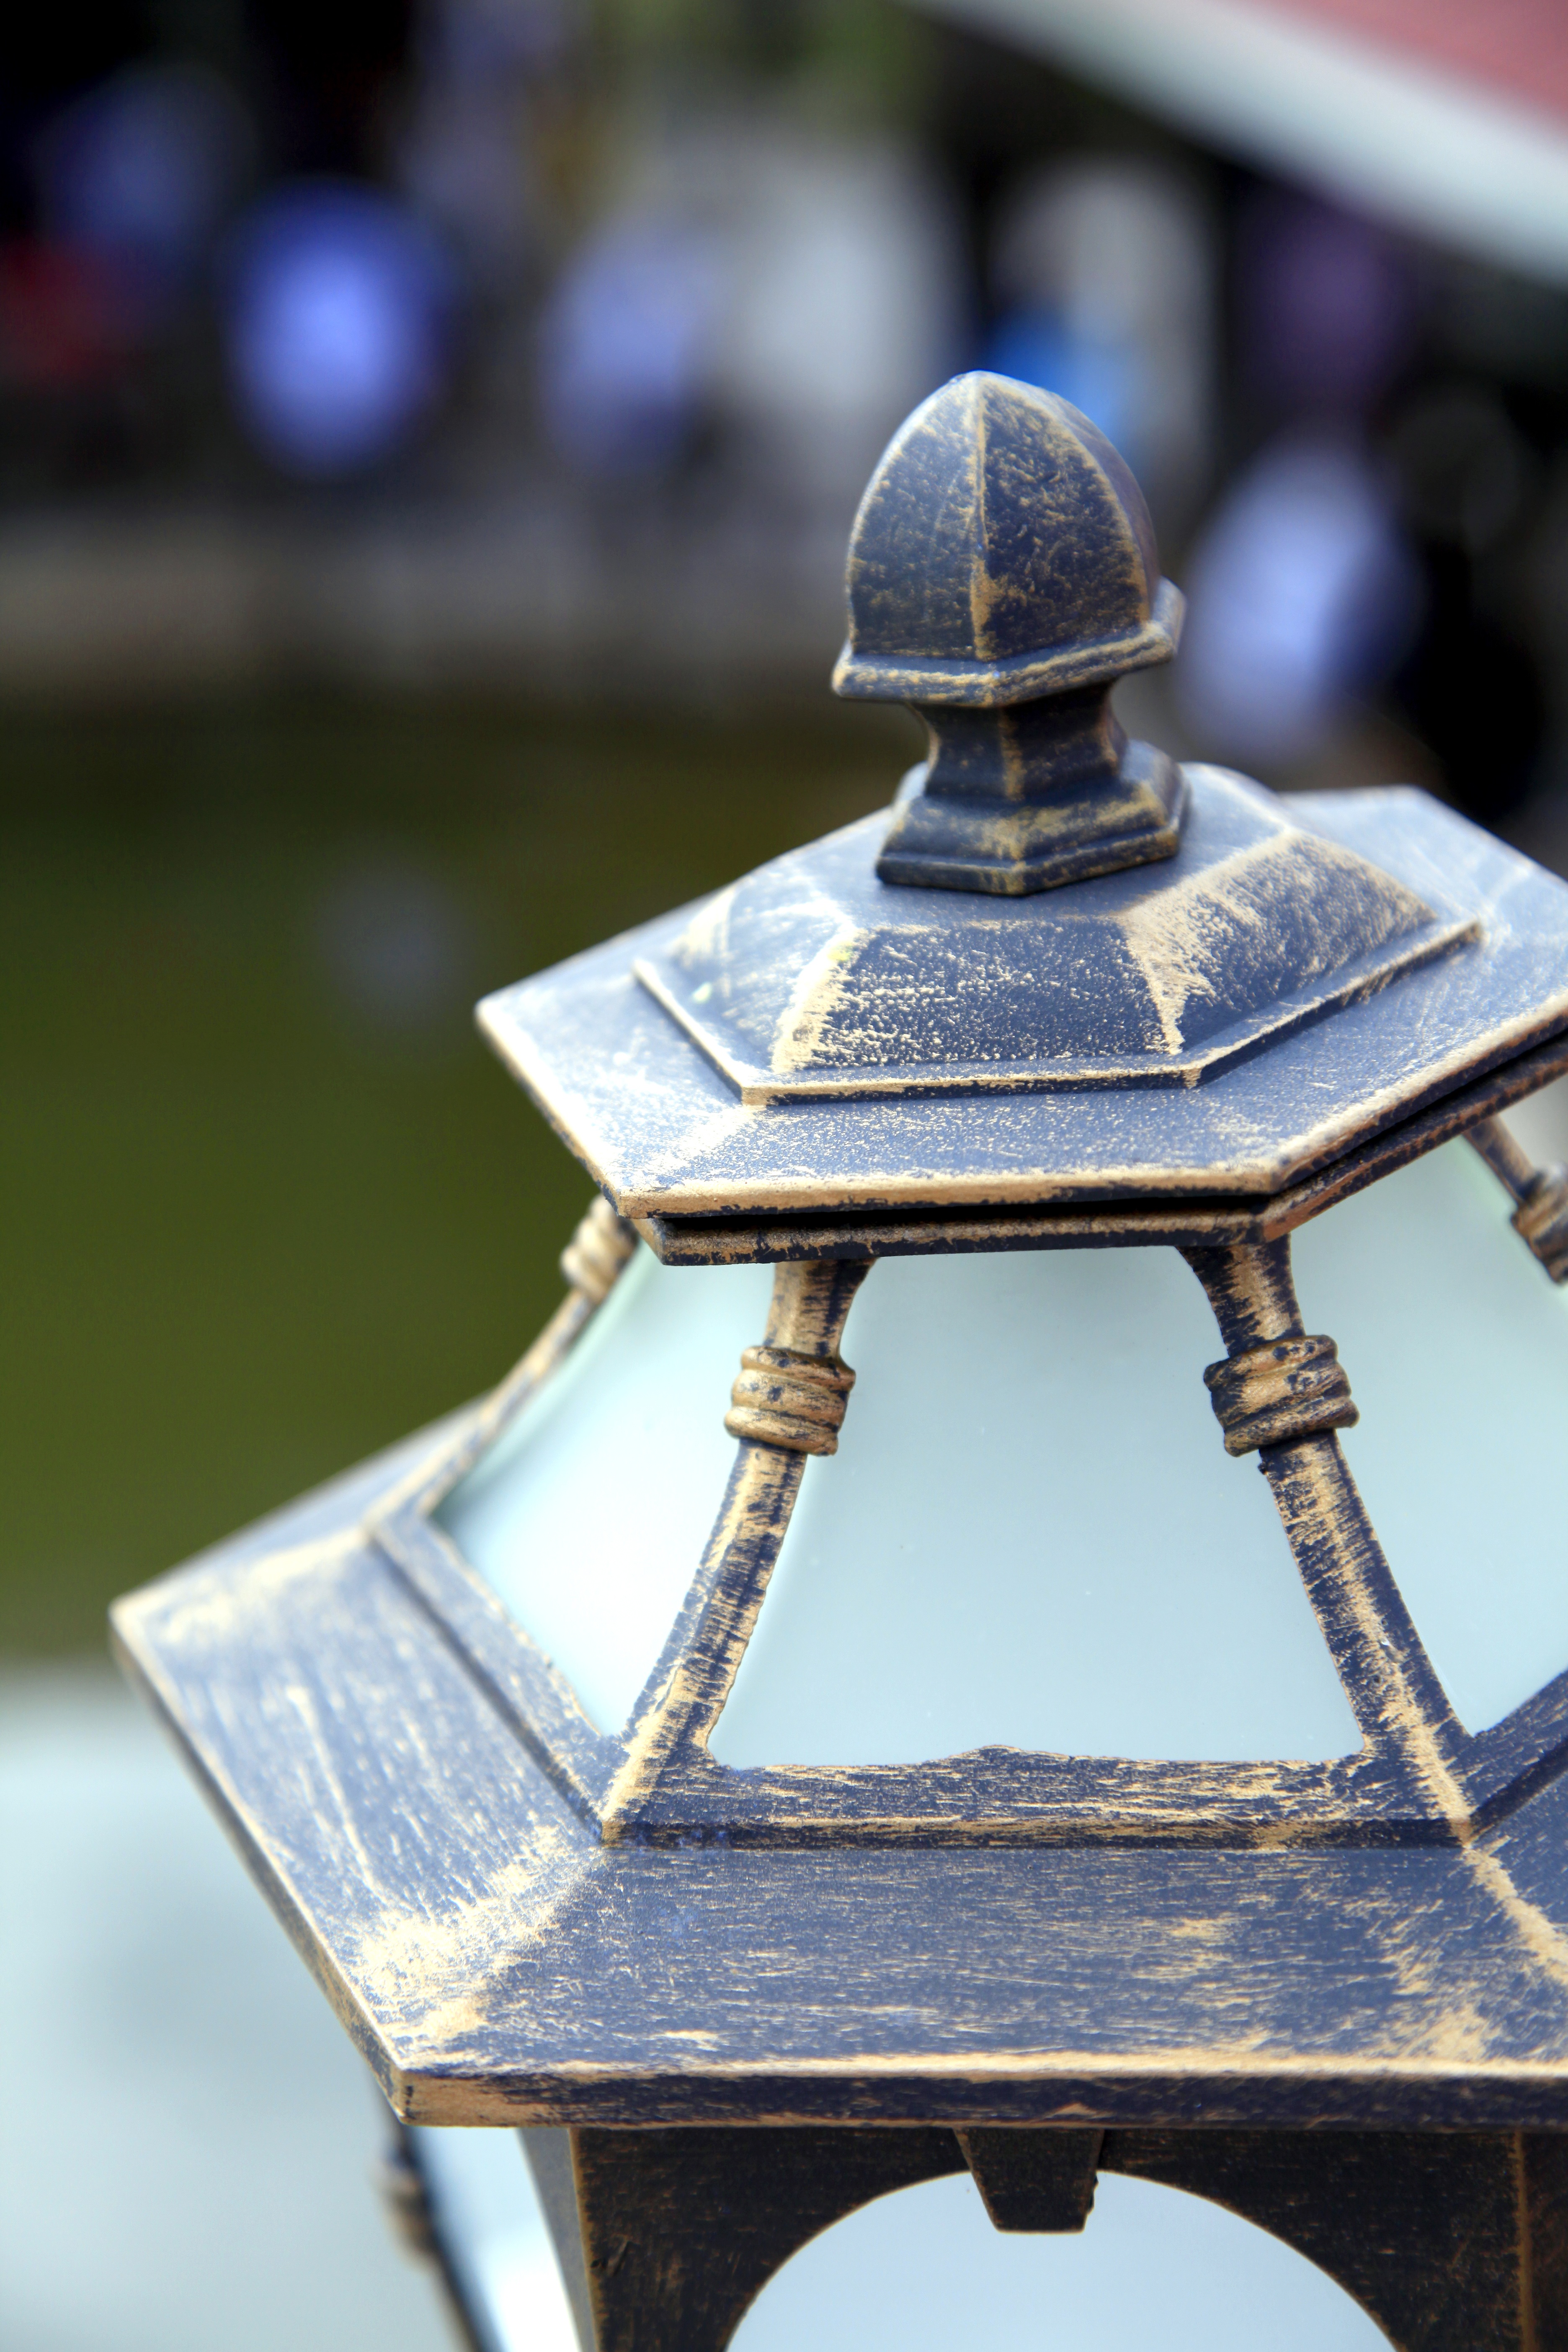
blue, lamp, garden, lighting, shape, the lamps, garden lighting